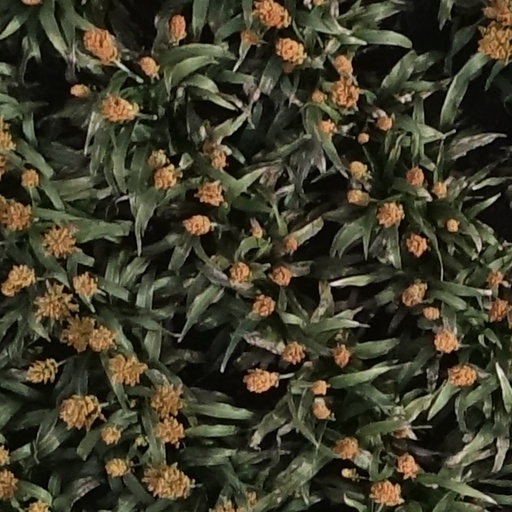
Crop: sorghum